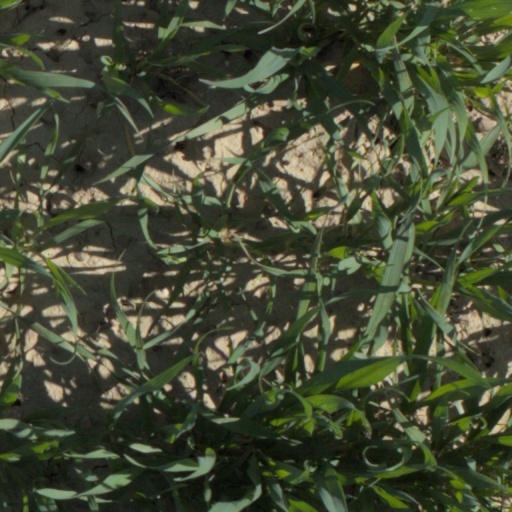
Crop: wheat